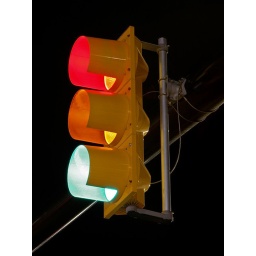
A stoplight in Kalamazoo, Michigan as it goes through a full cycle of green, yellow and red.